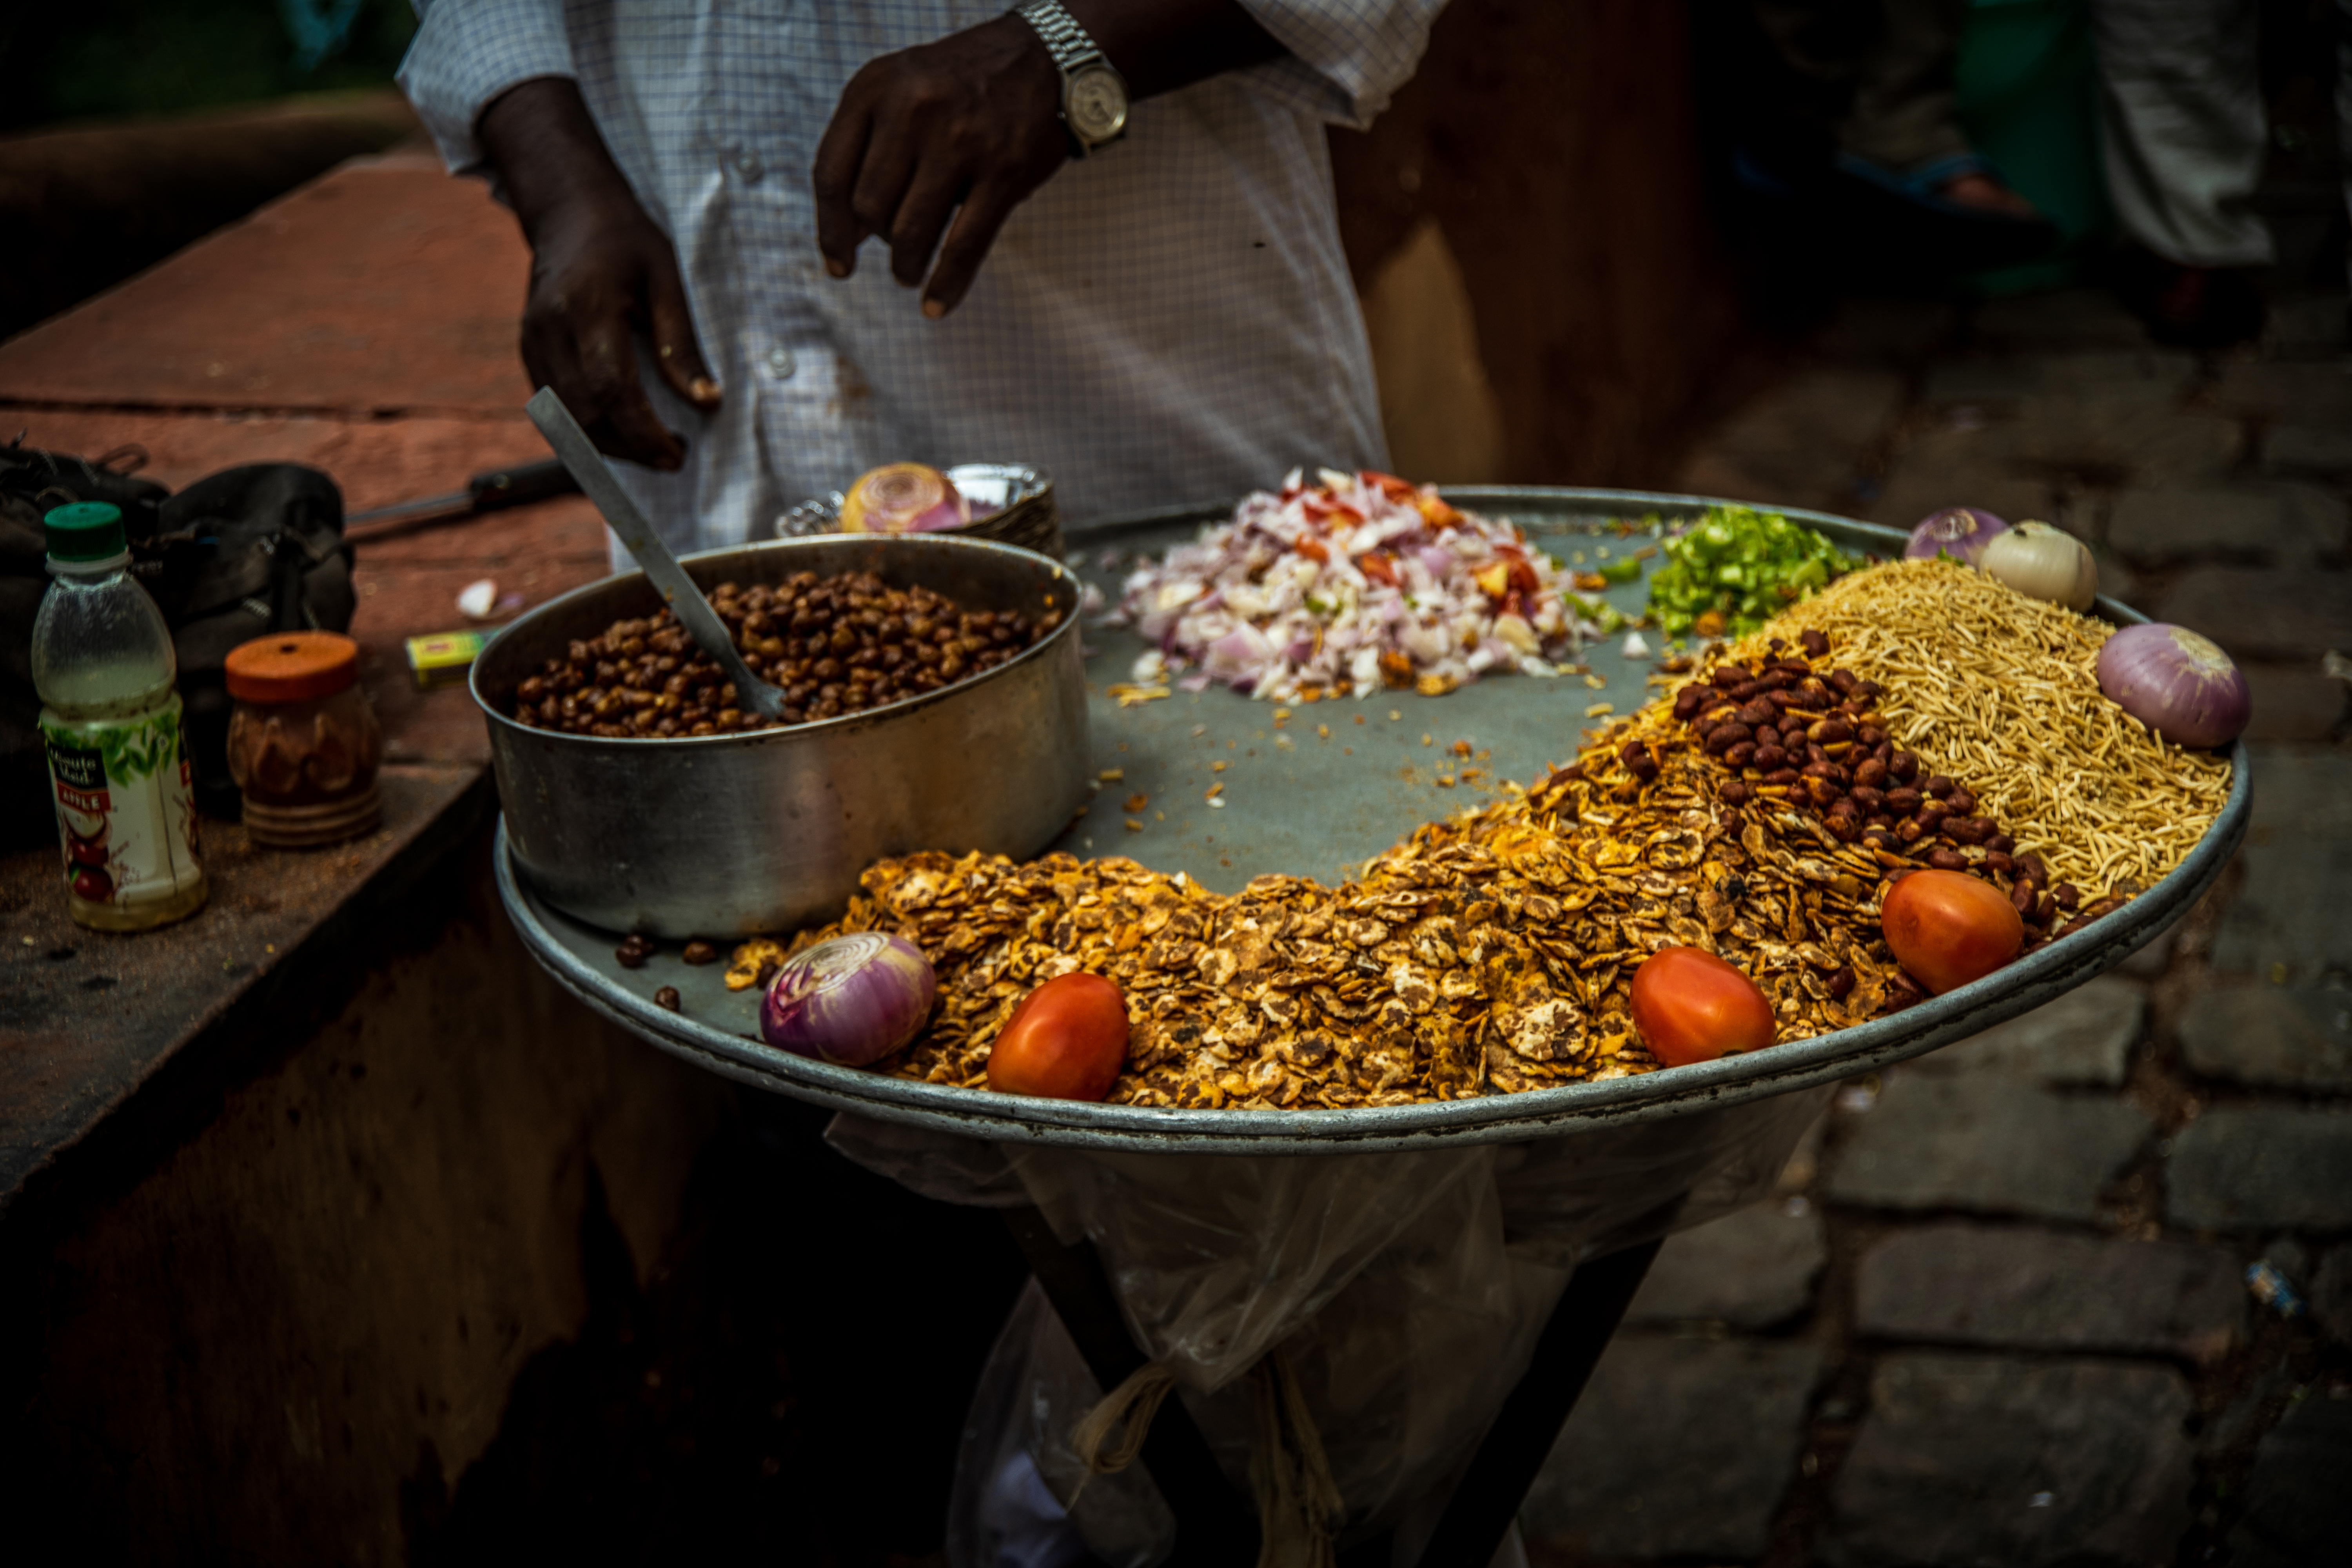
asian, beans, cereal, chili, citrus, cuisine, delicious, dried, food, grain, green, healthy, india, indian, indian culture, legume, lemon, market, masala, nut, onion, peanut, pile, rajasthan, raw, red, restaurant, rice, seed, snack, street, tasty, tomatoes, traditional, traditional culture, urban scene, vegetable, vegetarian, yellow, dish, street food, meal, spice, ingredient, indian cuisine, produce, plant